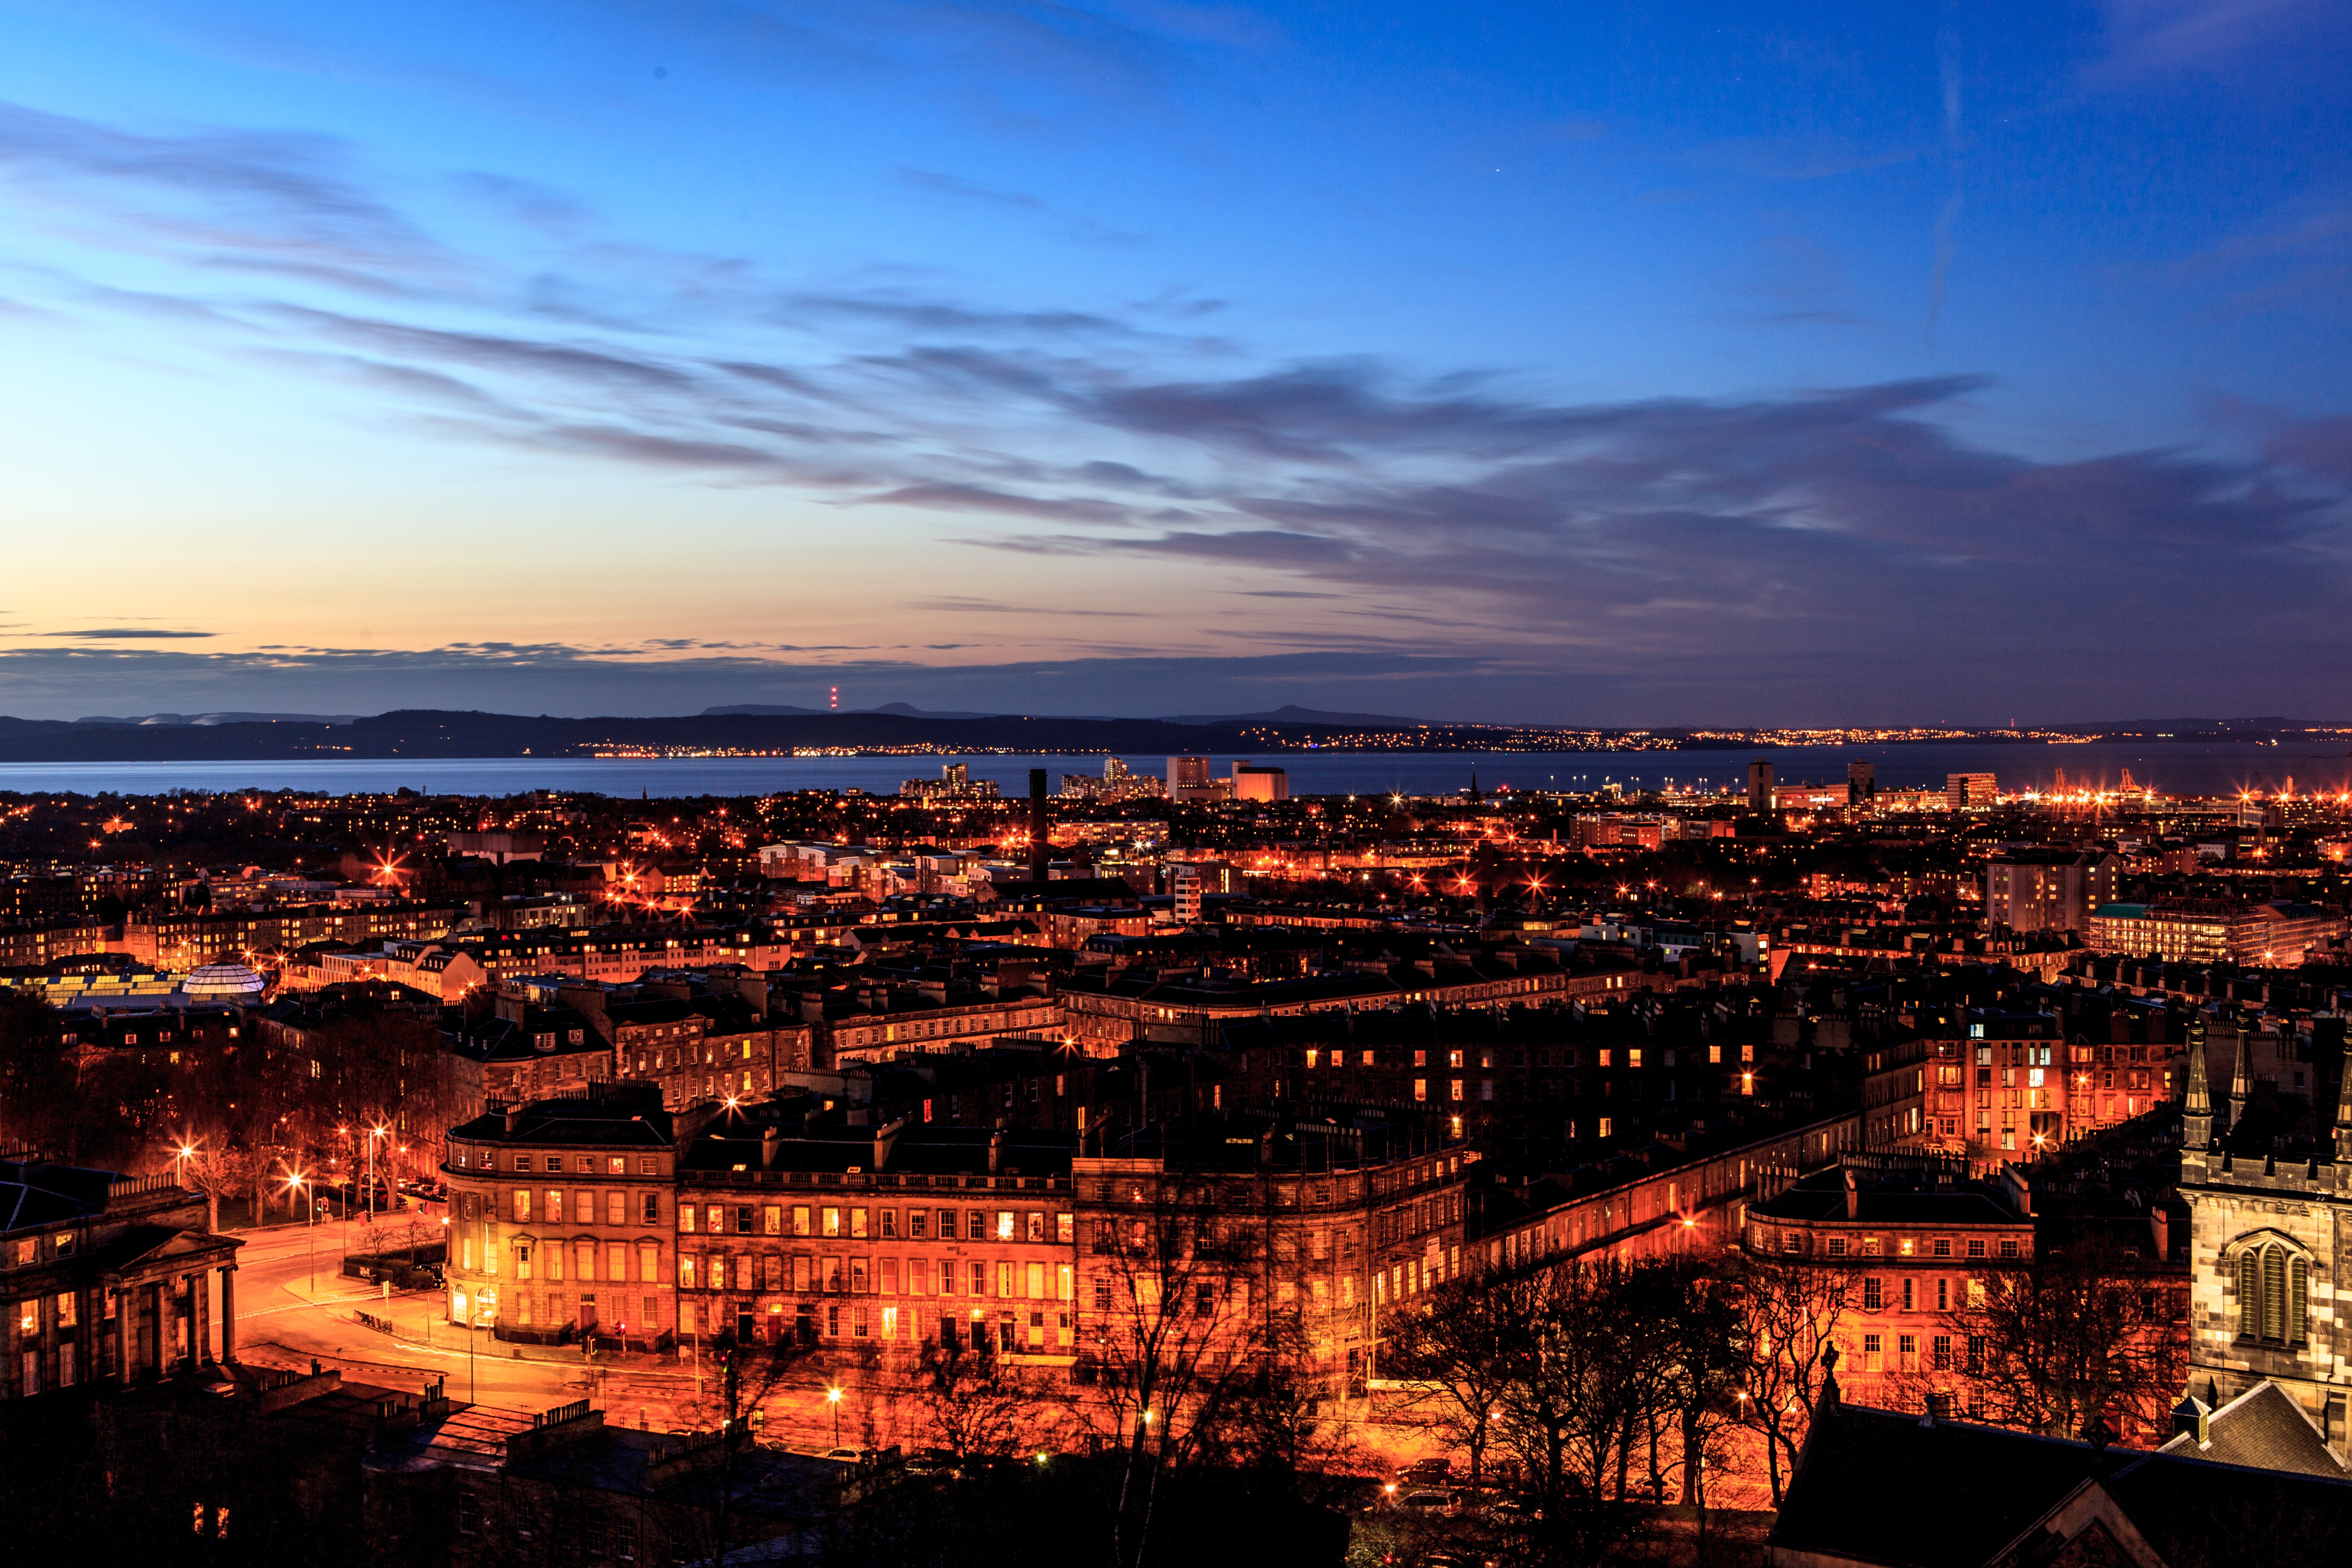
landscape, sea, horizon, cloud, sky, sunrise, sunset, skyline, night, morning, dawn, city, cityscape, panorama, dusk, europe, evening, reflection, england, afterglow, united kingdom, edinburg, human settlement